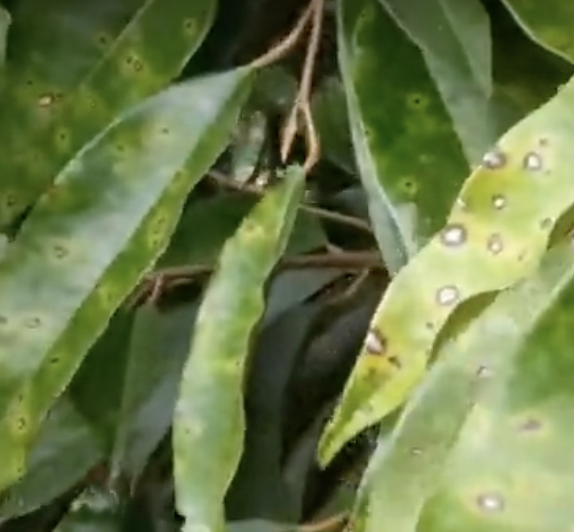
Label: canker_disease